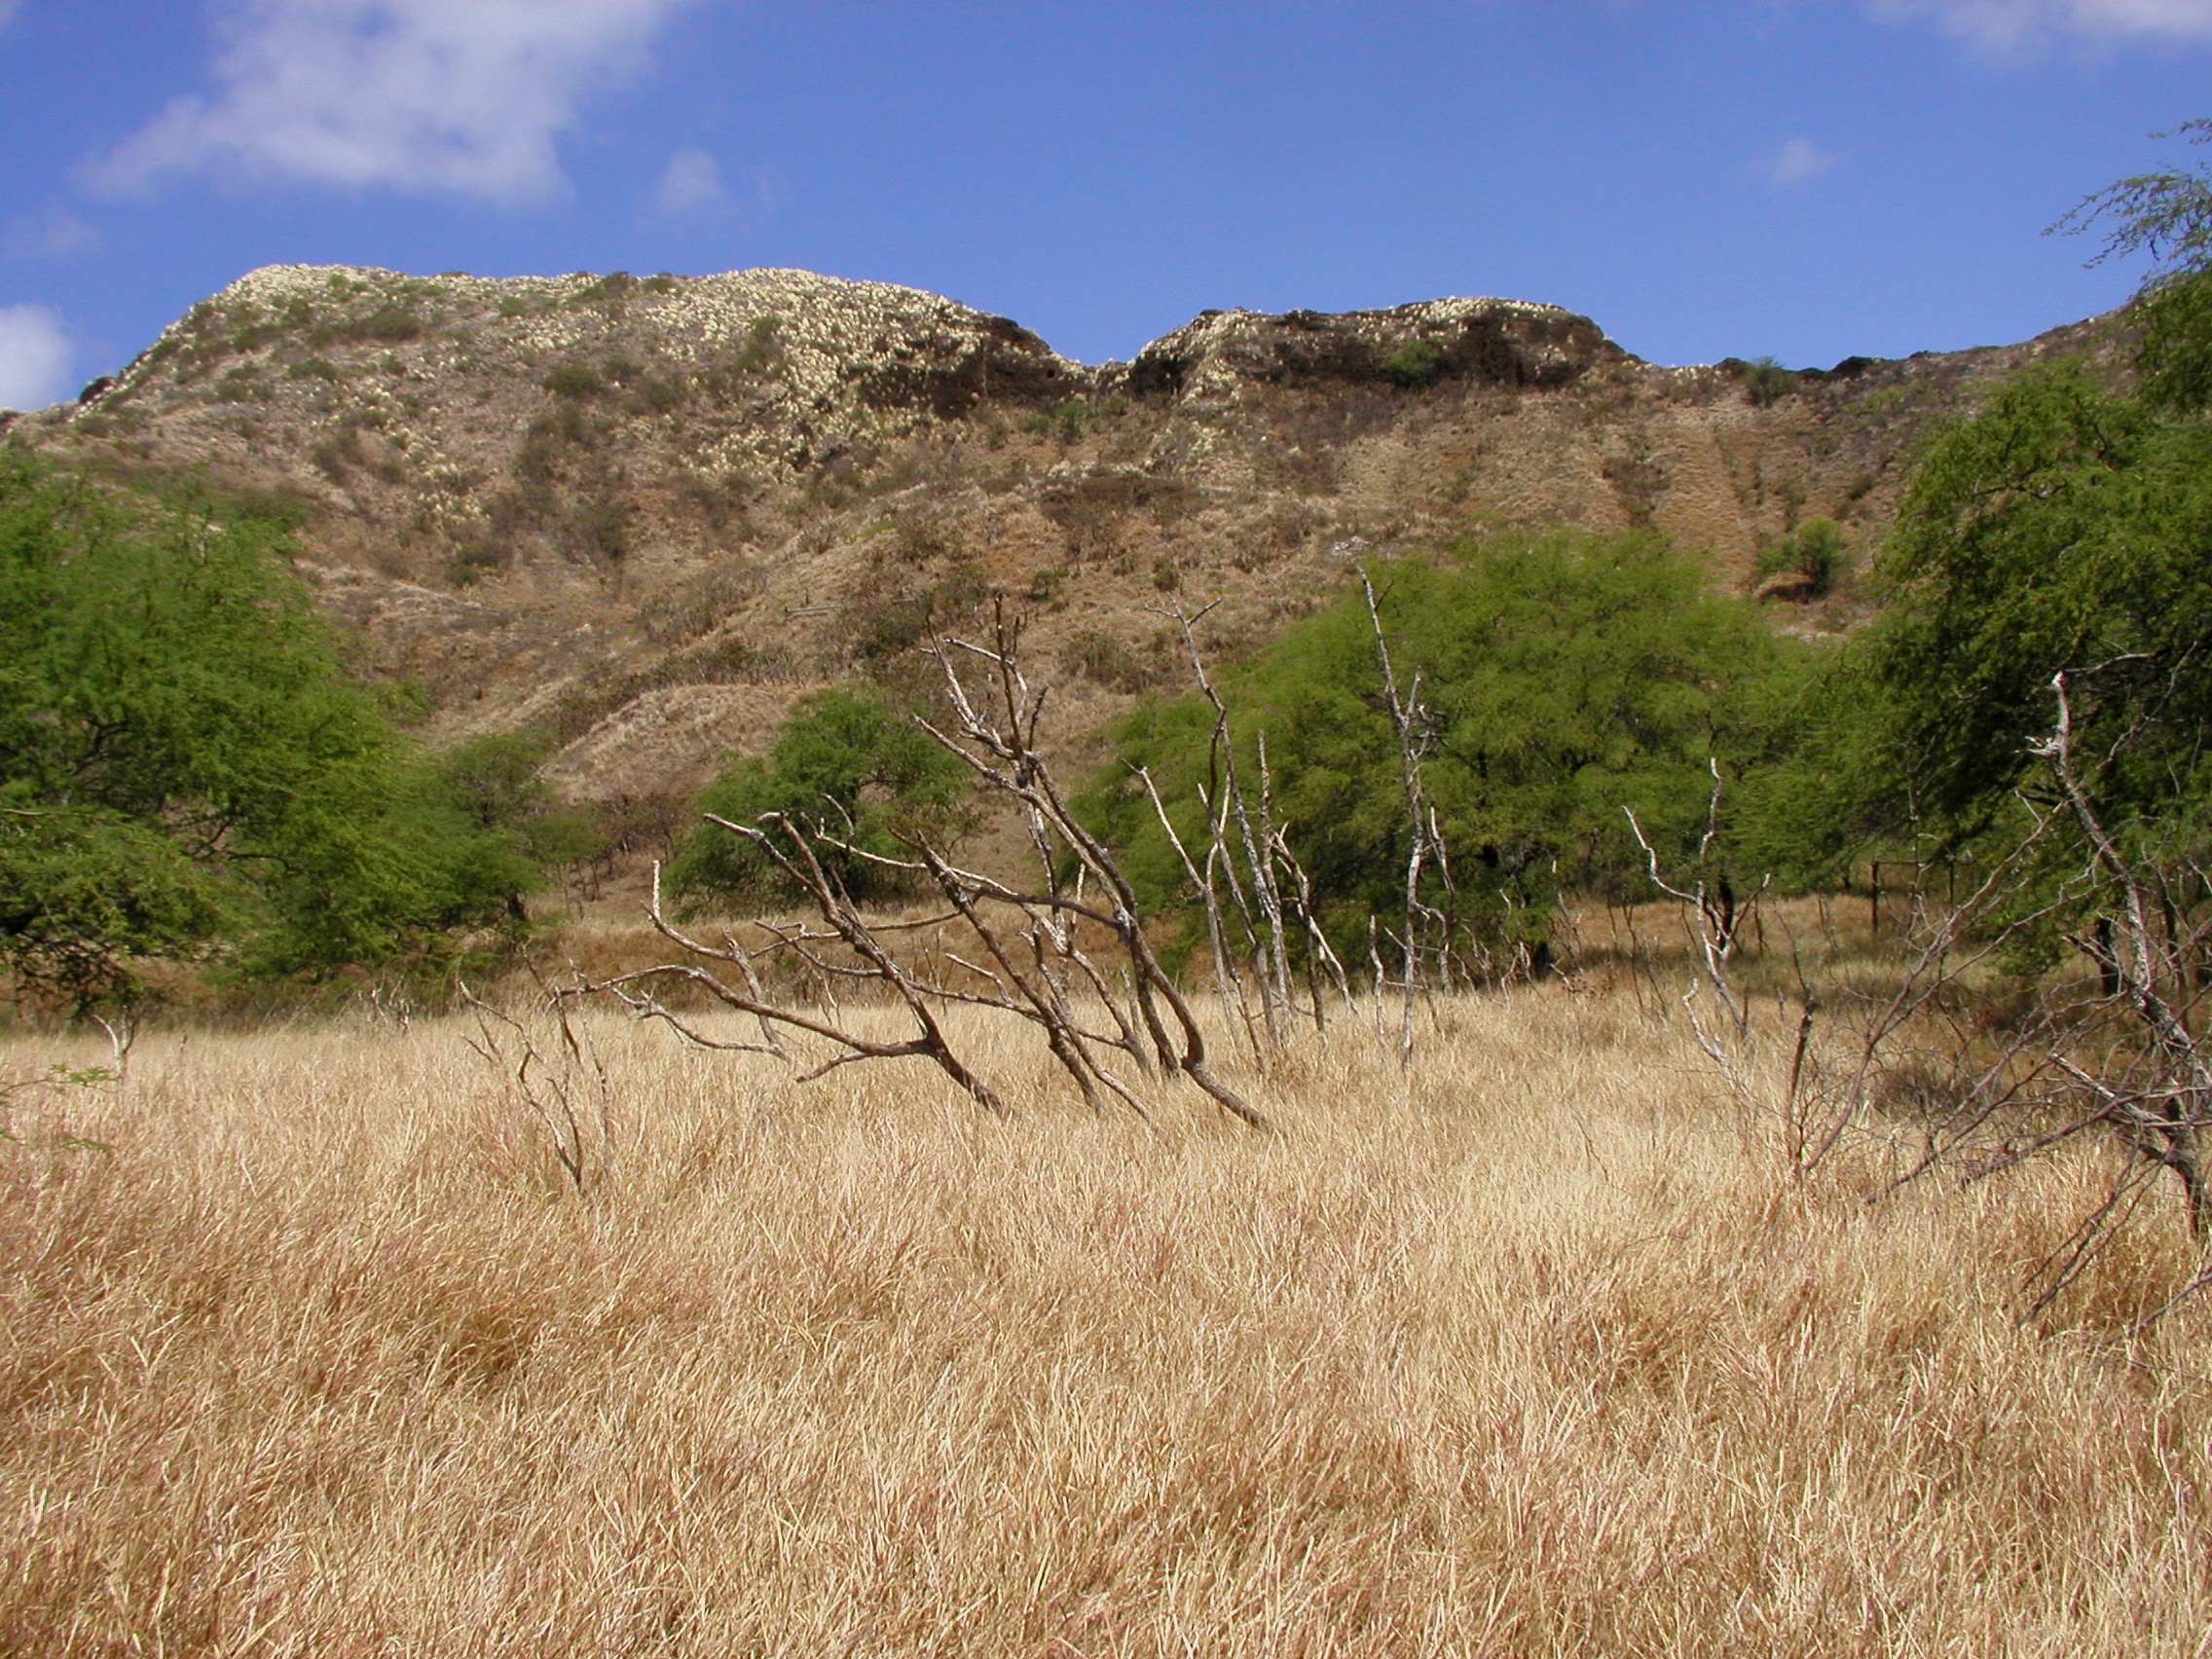
landscape, grass, wilderness, mountain, trail, meadow, prairie, hill, adventure, cliff, soil, hawaii, terrain, savanna, ridge, geology, grassland, badlands, plateau, ecosystem, diamondhead, wadi, steppe, natural environment, geographical feature, shrubland